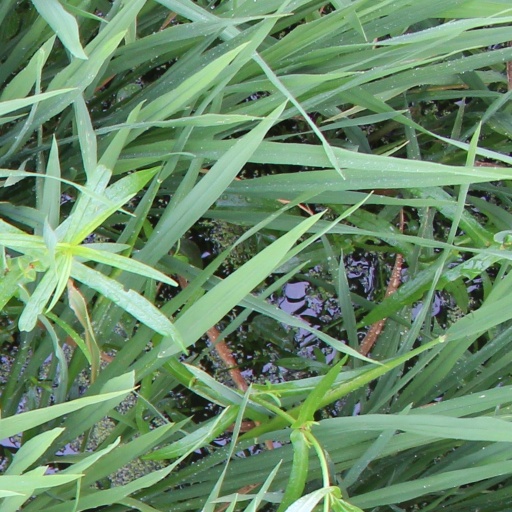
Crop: rice